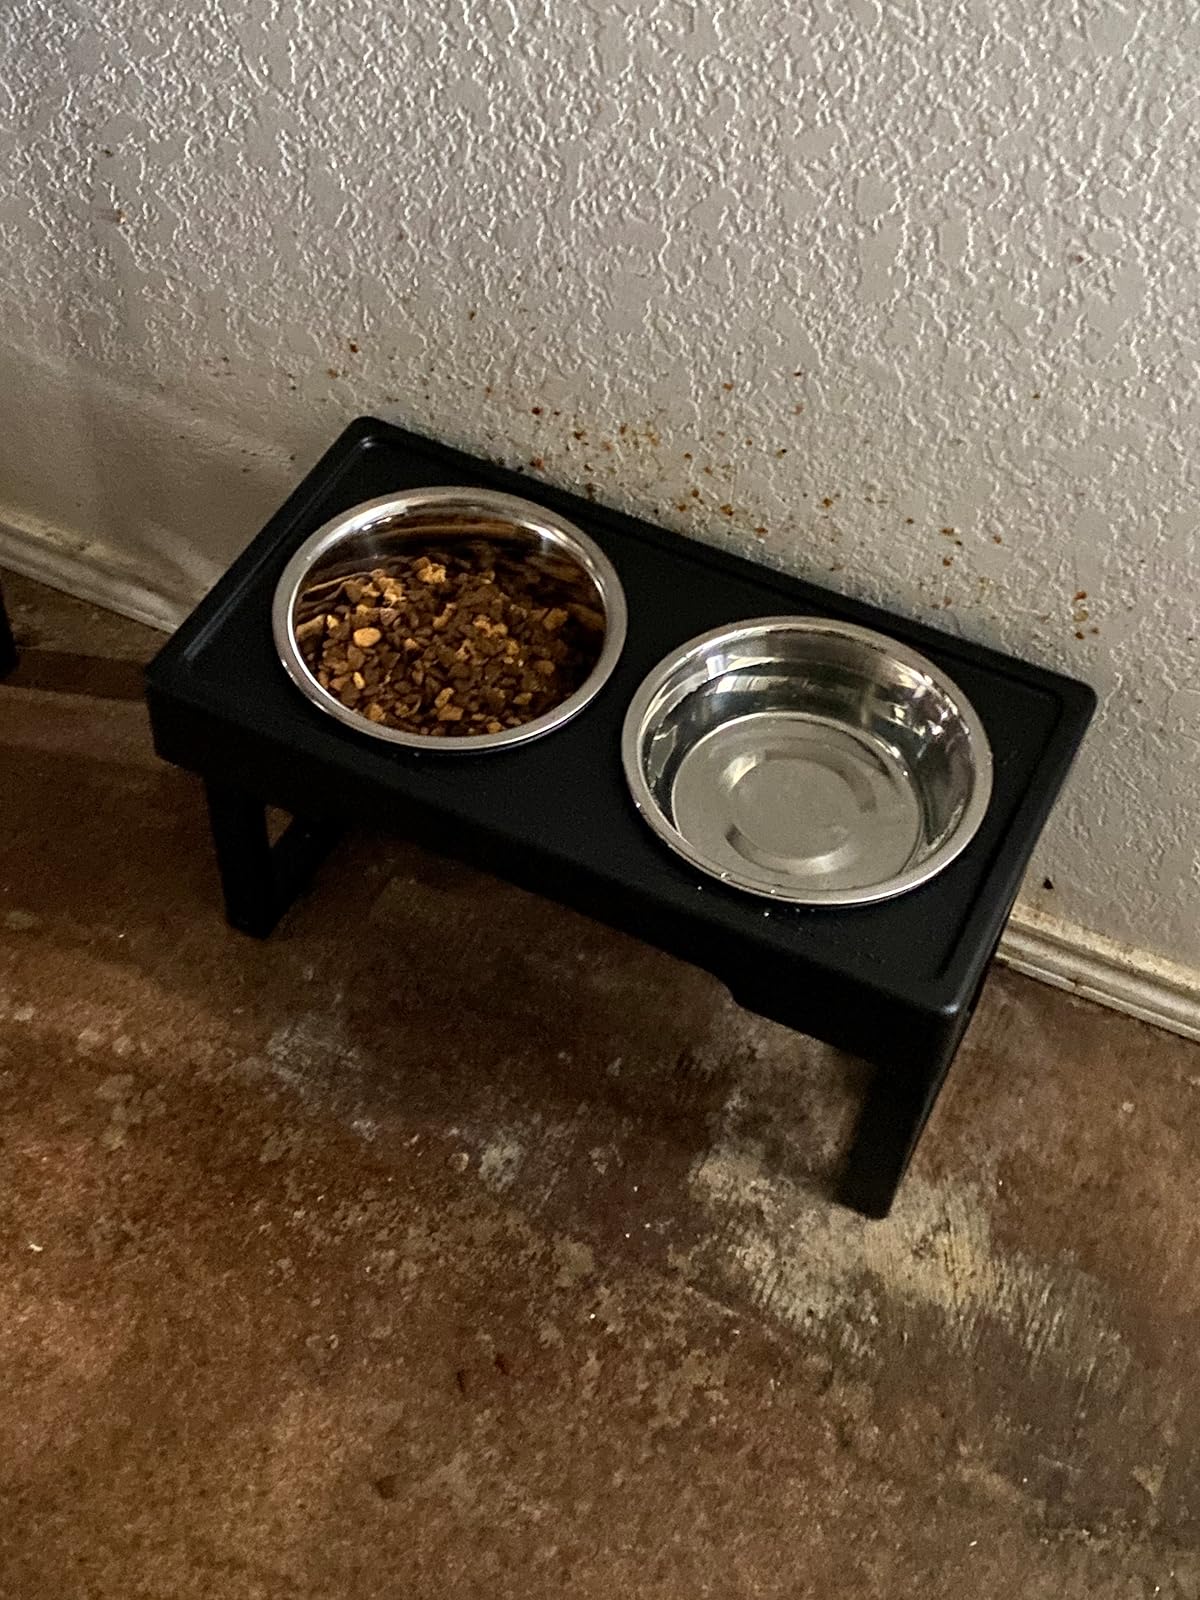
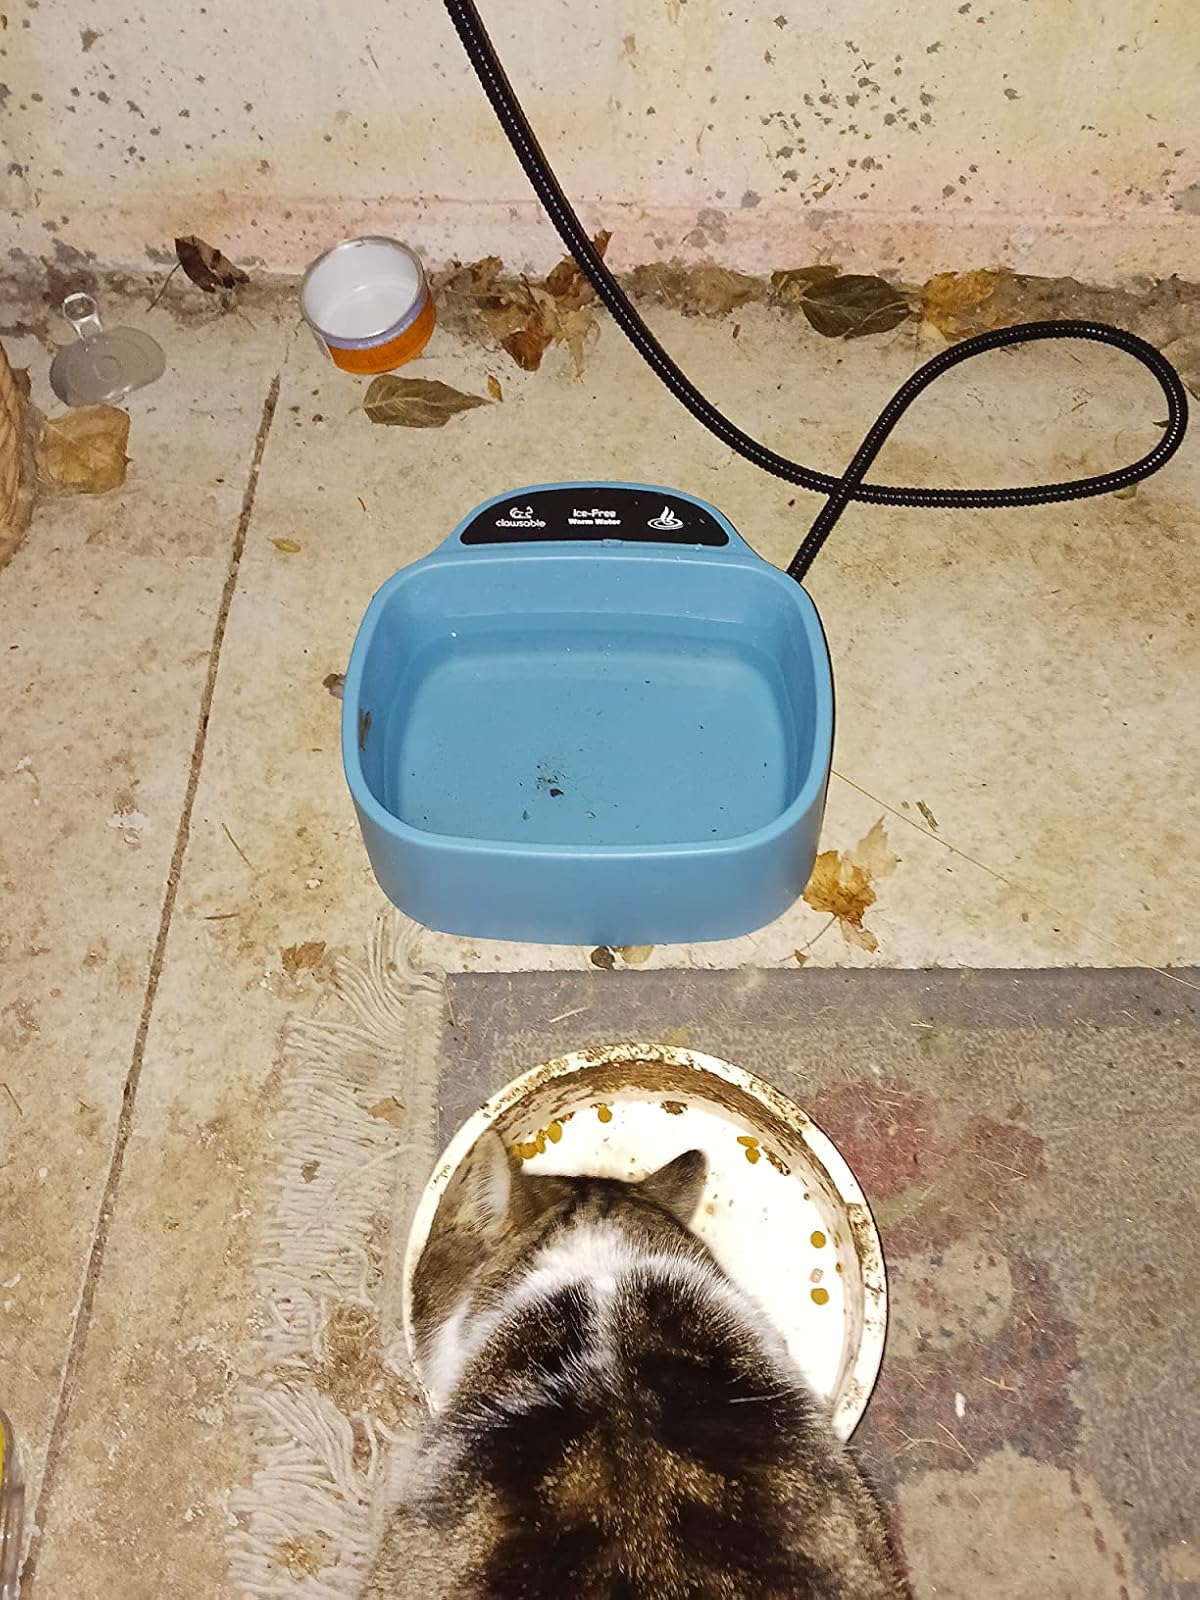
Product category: items_bowl
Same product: no